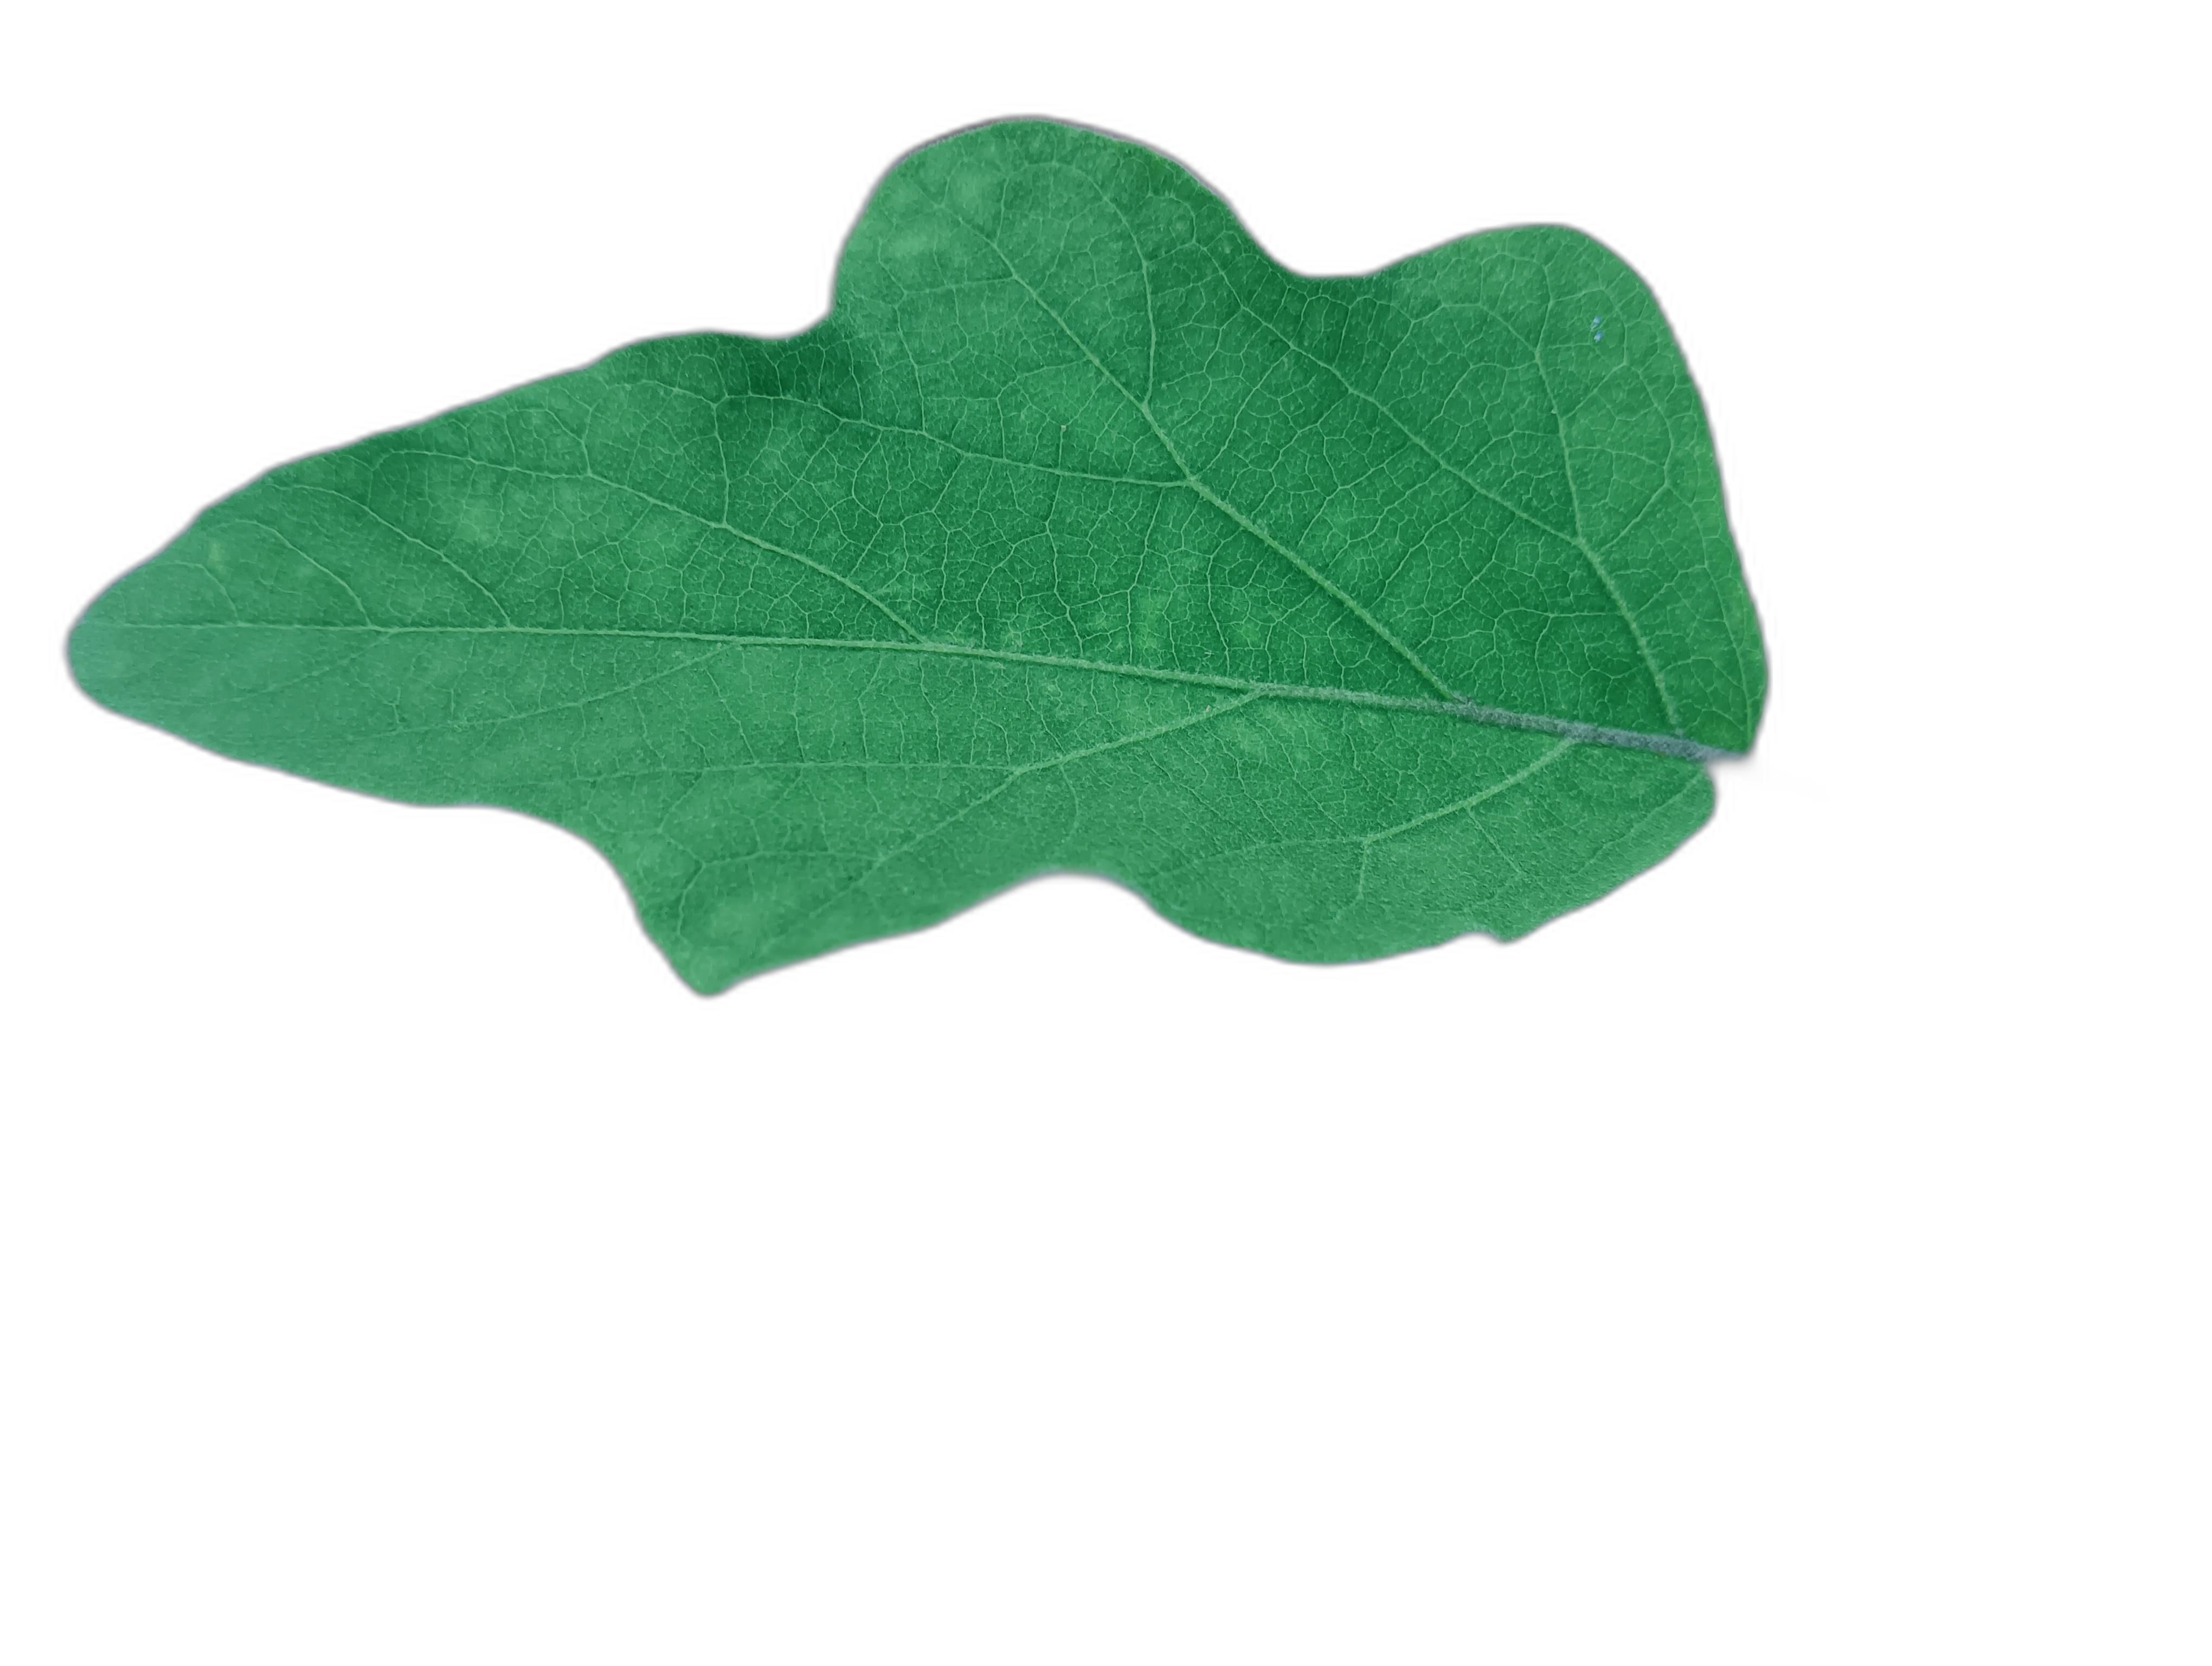
Label: Healthy Leaf